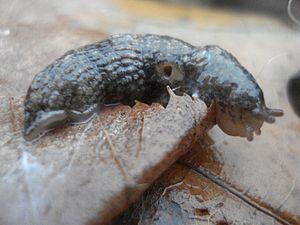
En 2009 selon le MNHN et l'INPN, la faune de la France métropolitaine et continentale comprenait officiellement 731 taxons terminaux de mollusques terrestres et d'eau douce.